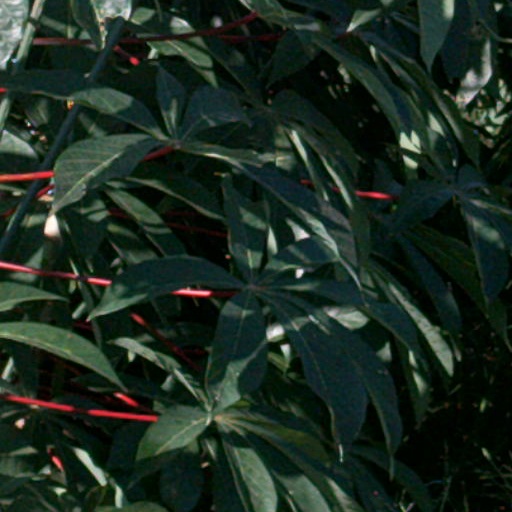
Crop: cassava